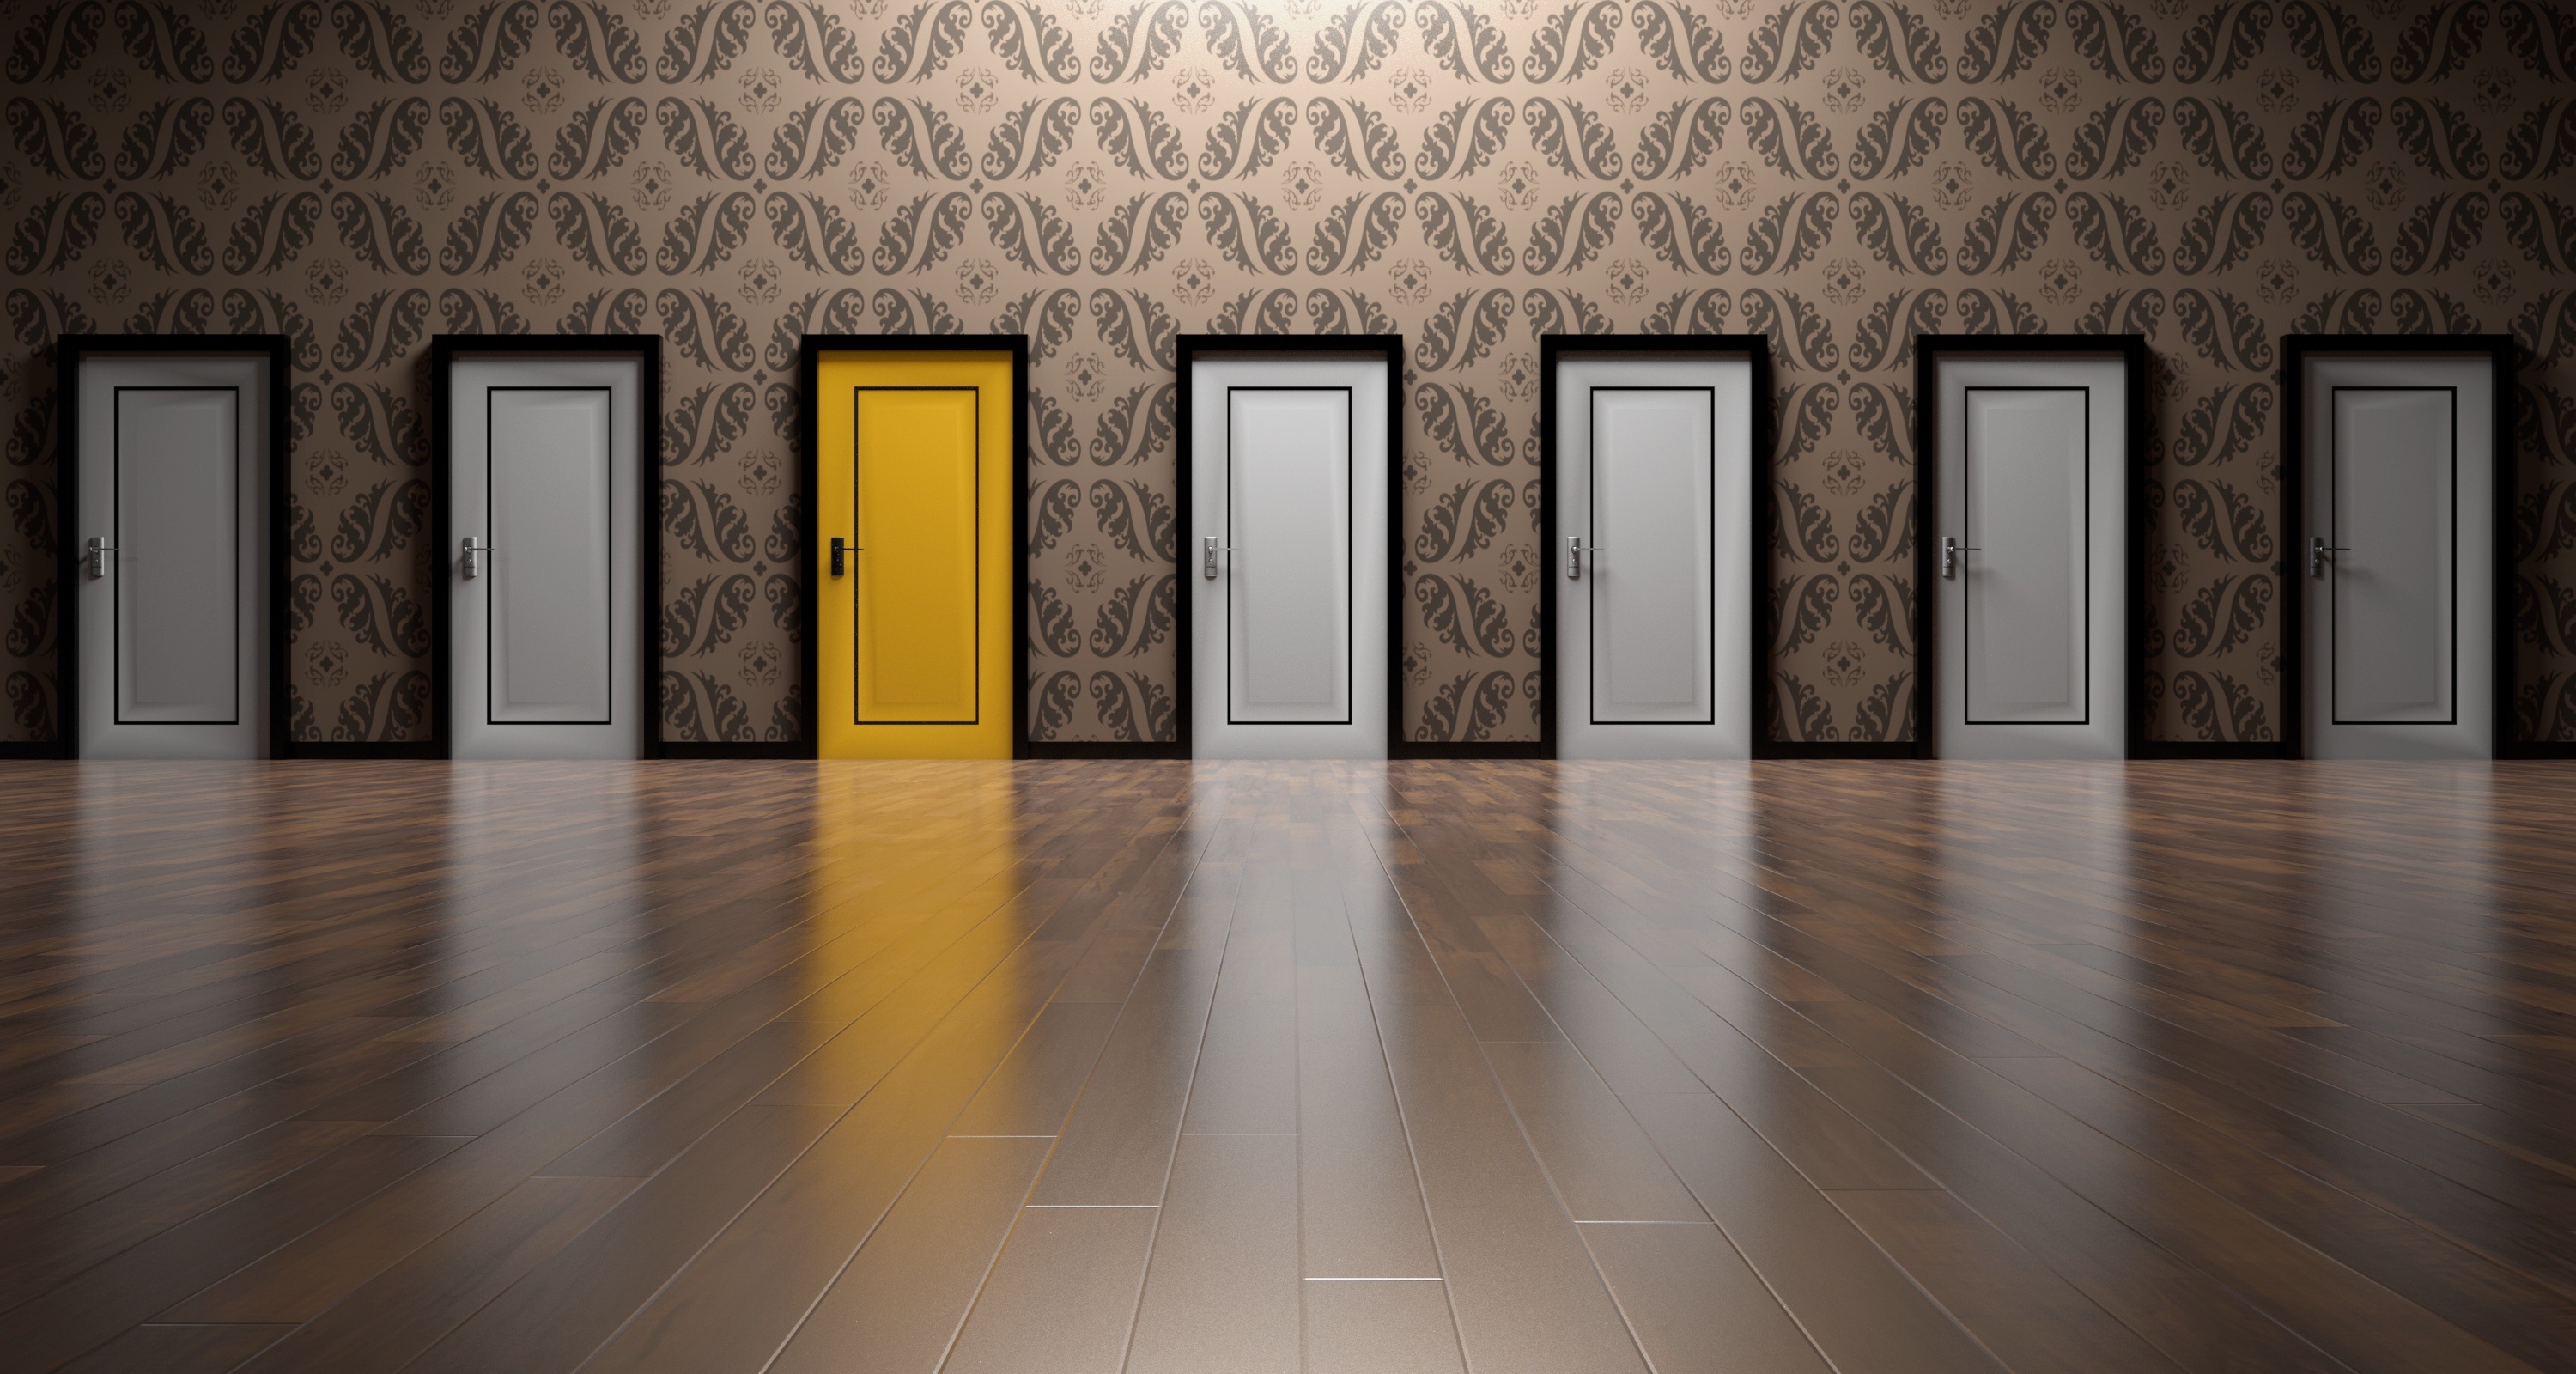
open, wood, white, game, floor, wall, exit, entrance, think, freedom, goal, doorway, life, interior design, alternative, future, decision, creativity, design, hardwood, courage, strategy, symmetry, doors, maze, labyrinth, choose, way, elegant, tourist attraction, complex, hard, puzzle, wise, problem, exhibition, solution, risk, search, challenge, career, confused, select, modern art, entering, choices, opportunity, choosing, option, decide, finding, chance, confusion, complexity, wayout, tough, art gallery, flooring, wood flooring, art exhibition